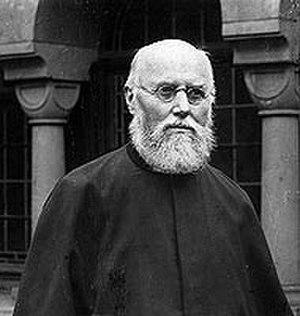
Amandus Acker CSSp est un pionnier alsacien des missions catholiques pendant l'époque coloniale : il a fondé la province allemande des Spiritains. Il a contribué au retour en Allemagne des ordres assimilés par le Kulturkampf aux Jésuites, à savoir les Spiritains, les Rédemptoristes ou les Lazaristes/Vincentiens.